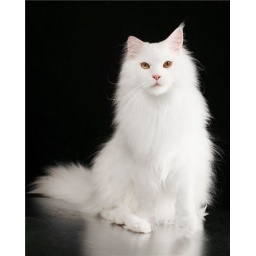
white boy by Krissi Lundgren